Ketugram II

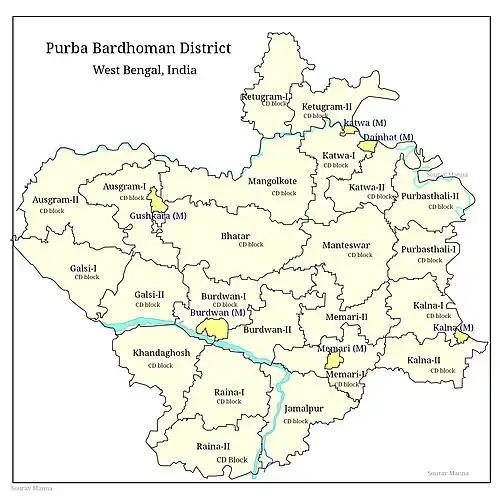
CD blocks of Purba Bardhaman district

Ketugram II CD Block is part of the Kanksa Ketugram plain and the Bhagirathi basin. The Ajay forms the southern boundary of the CD Block before joining the Bhagirathi. The soil is alluvial of recent origin.